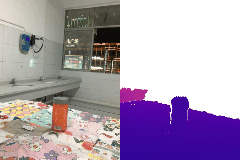
Label: bottle